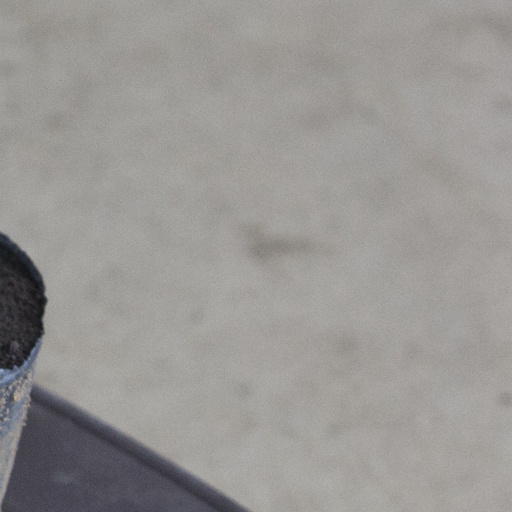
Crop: soybean